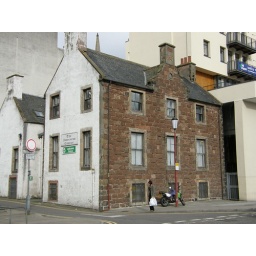
An old house by the river